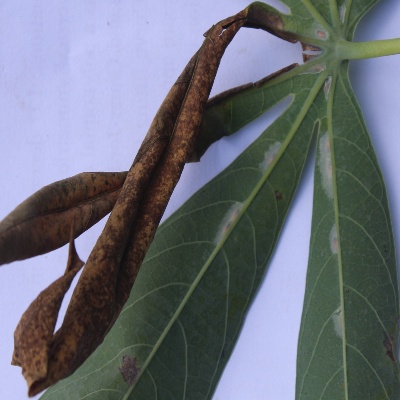
Crop: Cassava
Condition: bacterial blight